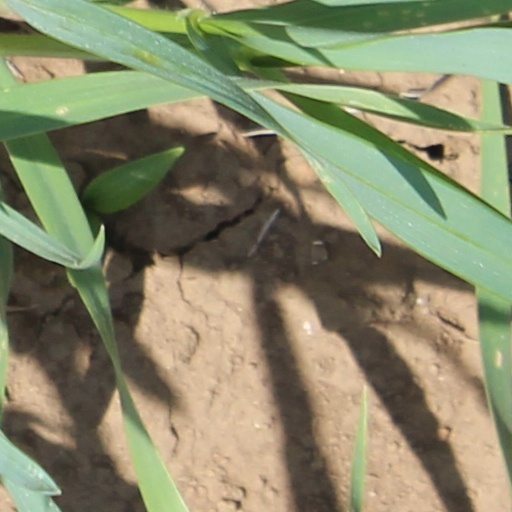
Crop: wheat